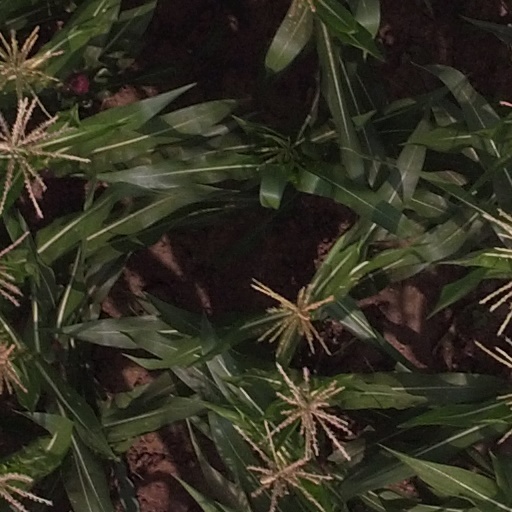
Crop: maize; corn